Art of Eternity

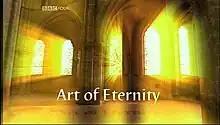
Title screenshot

Art of Eternity is a series of 3 1-hour documentaries on Christian art presented by Andrew Graham-Dixon. It was first broadcast on BBC Four in 2007, and later repeated on BBC Two.